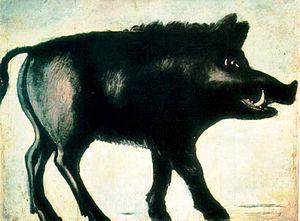
Un sanglier noir. Русский: Кабан עברית: 'חזיר-בר
Niko Pirosmani, né Nikolos Pirosmanachvili le 5 mai 1862 à Mirzaani et mort le 9 avril 1918 à Tbilissi, est un peintre naïf géorgien.